Rednaxela Terrace

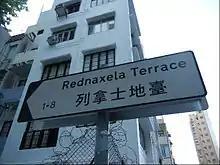
A road sign of Rednaxela Terrace

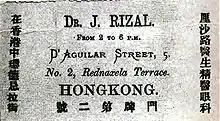
José Rizal's business card, showing his residence at No.2 Rednaxela Terrace

Rednaxela Terrace is a pedestrian-only street in Mid-Levels, Hong Kong.